Hexagon Tower

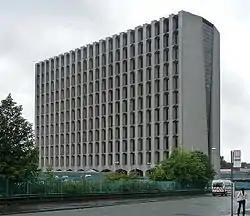
Hexagon Tower, Manchester

Hexagon Tower is a specialist science and technology facility located in Blackley, Manchester, England.